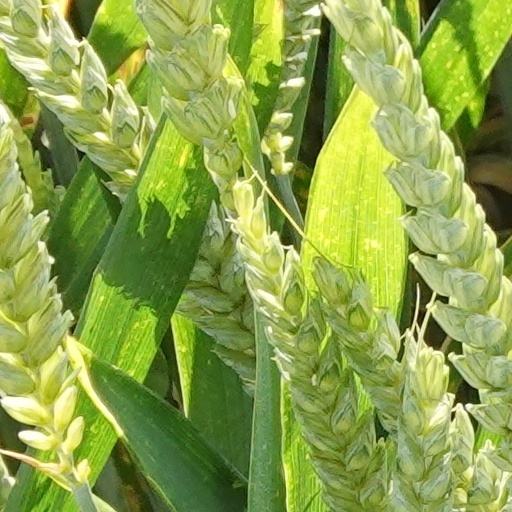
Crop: wheat